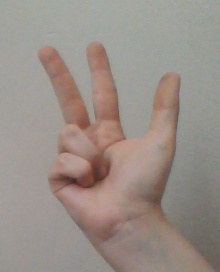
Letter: al